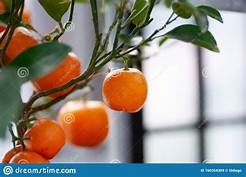
Label: mandarine